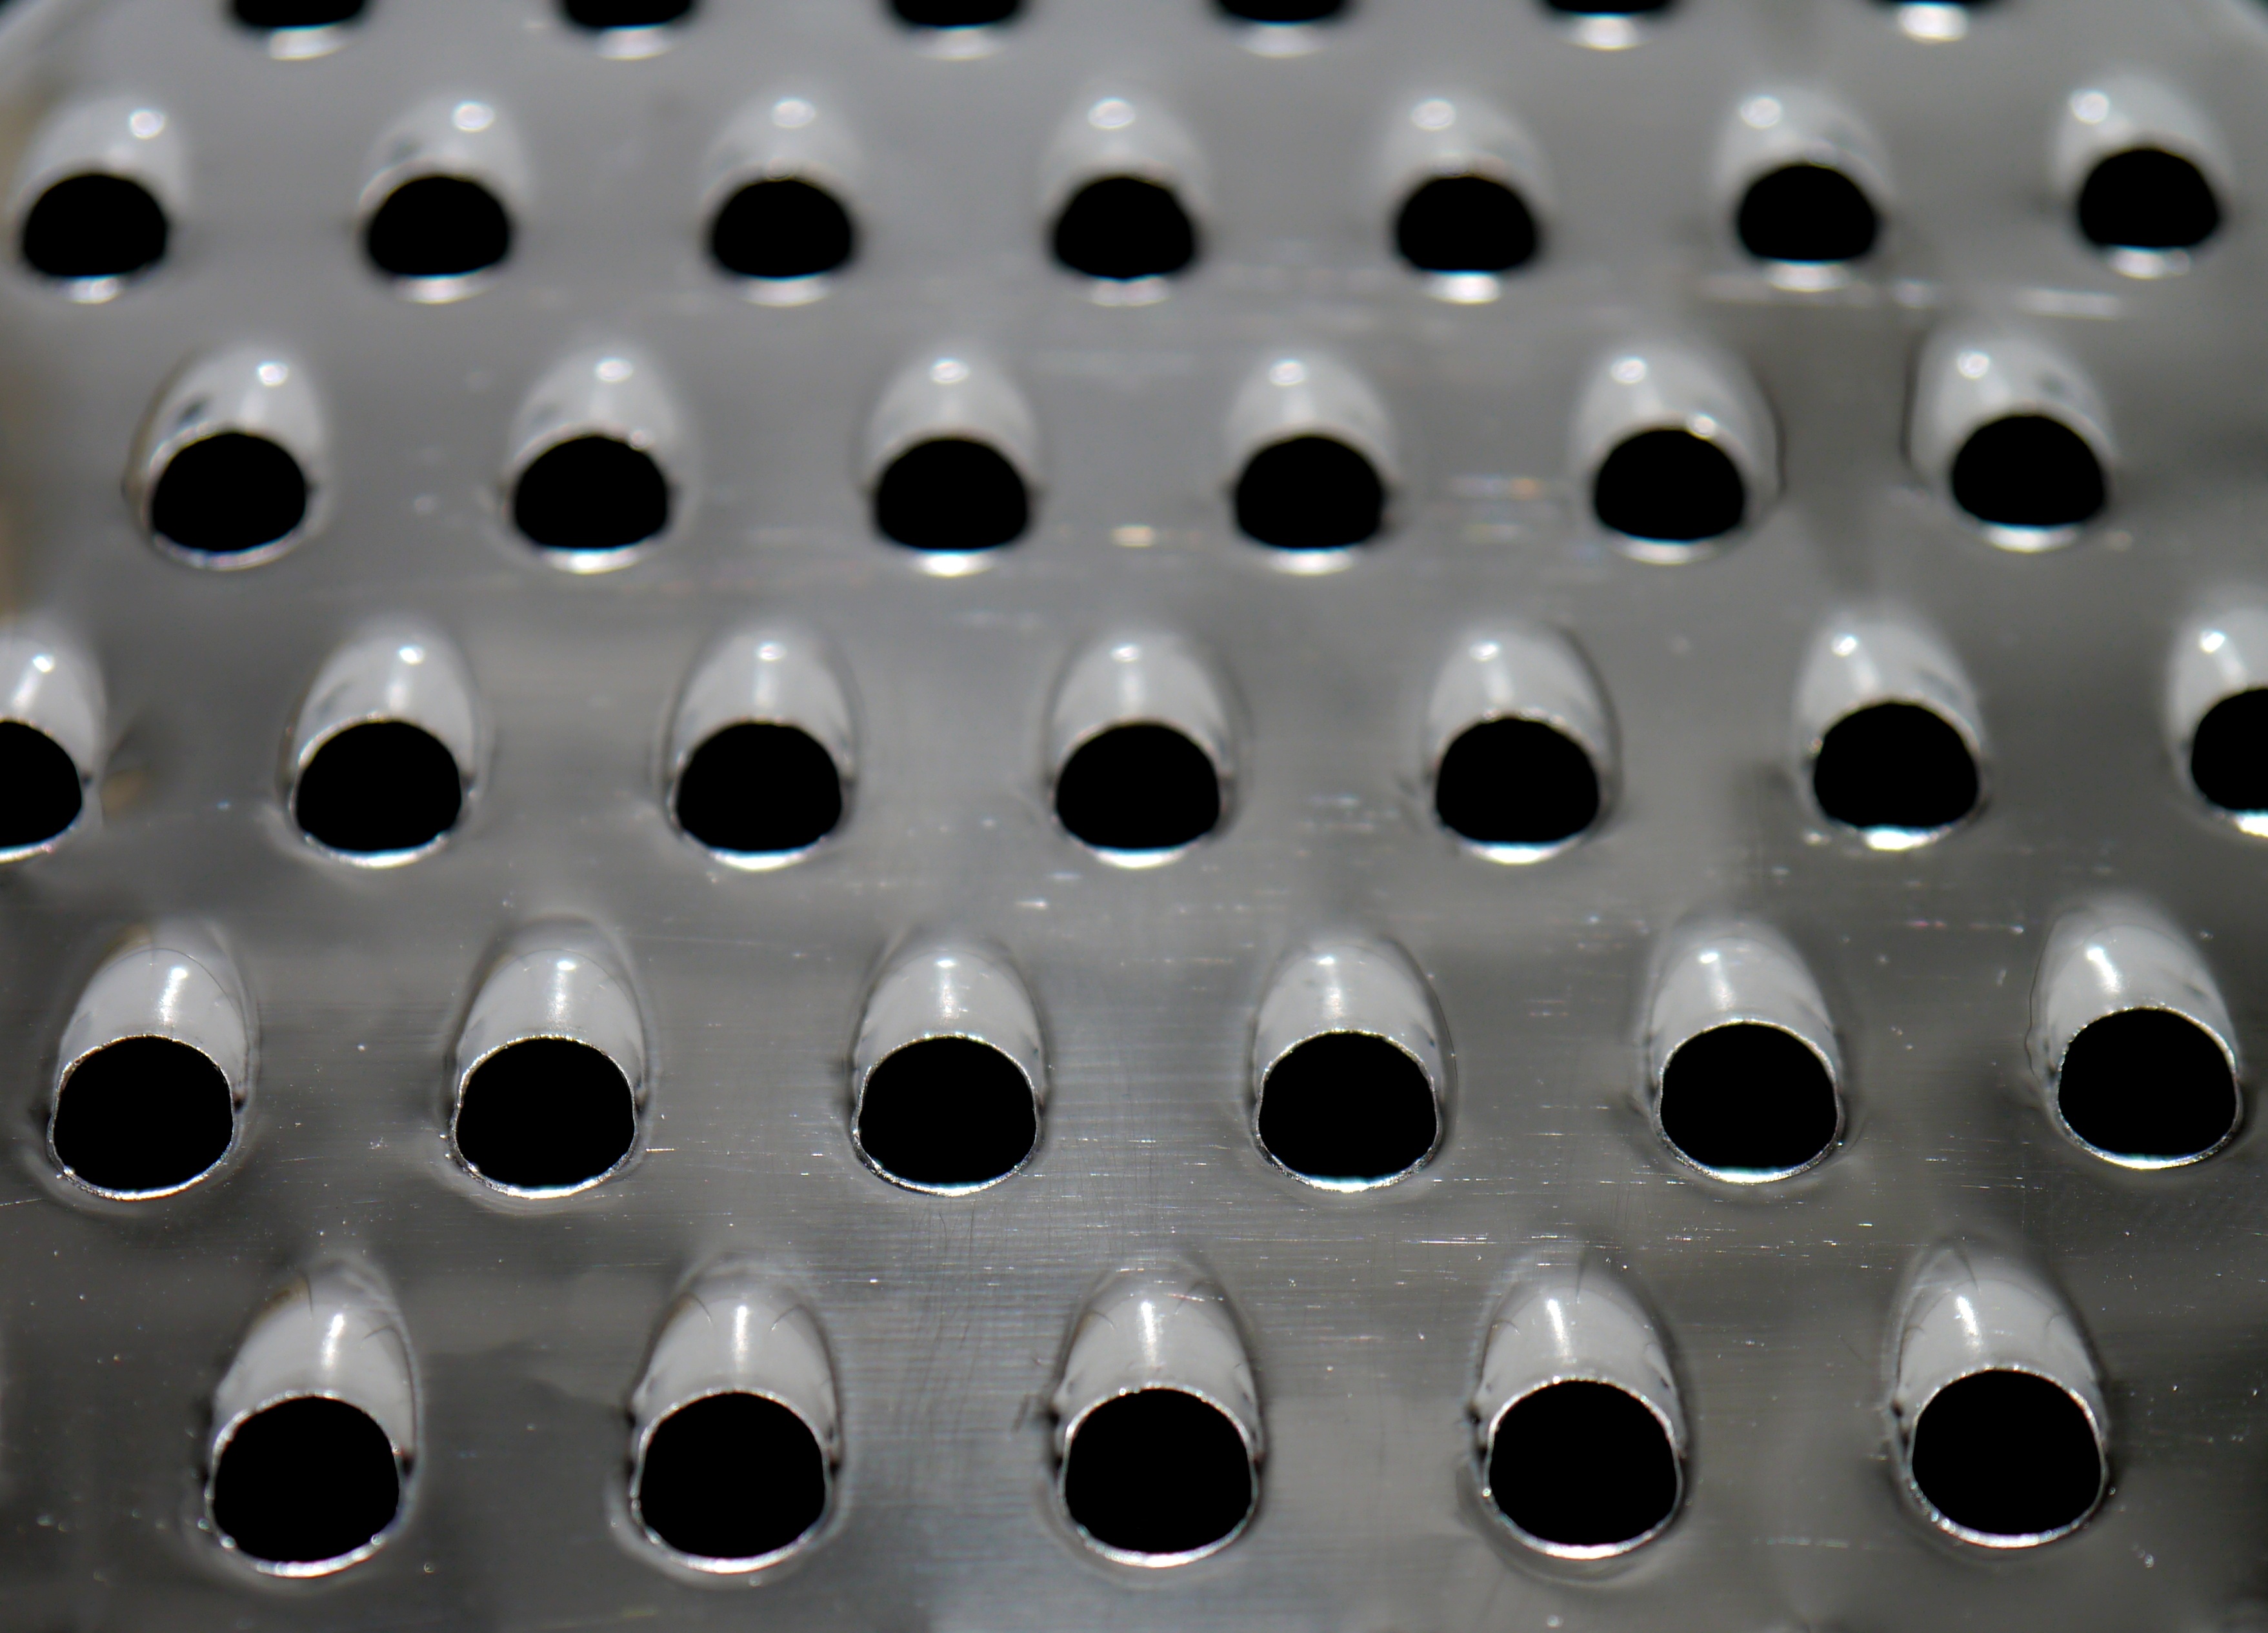
structure, pattern, line, metal, material, circle, close up, planer, design, pipe, shape, holey, grater, cheese grater